Monica Wichfeld

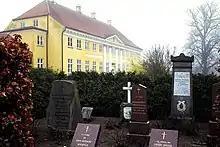
Engestofte Estate with the private Wichfeld family burial plot in the foreground

After the outbreak of the Second World War, Wichfeld's family was forced to leave the Kingdom of Italy when Mussolini ordered British citizens to leave the country in 1941. She returned to Engestofte in Denmark, and began to actively seek out supporters of the Danish resistance. In the summer of 1942 she rented a cottage at Engestofte to journalist Hilmar Wulff and his new wife, teacher Karen Inga Petersen along with dissident poet Halfdan Rasmussen. All three were members of the Danish Communist Party and Wulff was the editor of two underground newspapers "Free Denmark" and "Land and People". Wichfeld began to drum up funds to feed the production and distribution of the papers, and to fund the underground activities of the Communist Party. Later that year, in a new partnership with Erik Kiersgaard, a member of the resistance who had organized a sabotage unit, Wichfeld began to store firearms, ammunition and explosives at Engestofte to support their cause.